Destruction layer

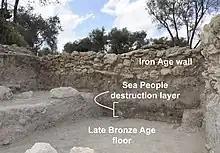
A destruction layer at Tell Tweini, Syria

A destruction layer is a stratum found in the excavation of an archaeological site showing evidence of the hiding and burial of valuables, the presence of widespread fire, mass murder, unburied corpses, loose weapons in public places, or other evidence of destruction, either by natural causes (for example earthquakes), or as a result of a human action.